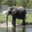
Label: elephant